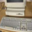
Label: keyboard